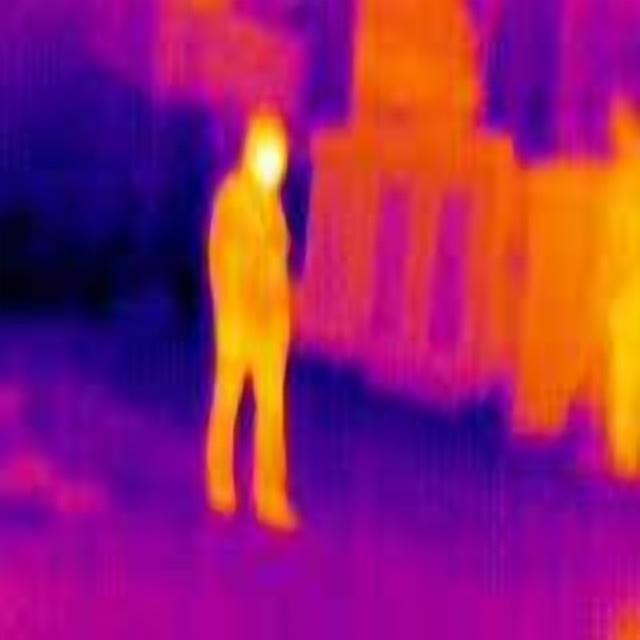
Detected objects:
label: person